Gamera 2: Attack of Legion

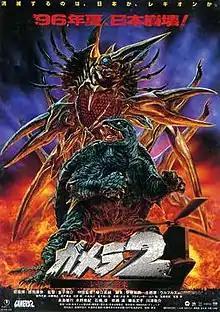
Theatrical release poster

is a 1996 Japanese "kaiju" film directed by Shusuke Kaneko, with special effects by Shinji Higuchi. Produced by Daiei Film and distributed by Toho, the film is the 10th entry in the "Gamera" film series, as well as the second film in the franchise's Heisei period, serving as a direct sequel to the 1995 film "". The film stars Toshiyuki Nagashima, Miki Mizuno, Tamotsu Ishibashi, and Mitsuru Fukikoshi, with Ayako Fujitani and Yukijirō Hotaru reprising their roles from the previous film, and with Akira Ohashi portraying the giant turtle monster Gamera.